The Big Question (novel)

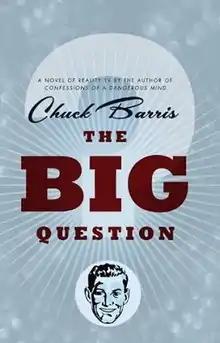

The Big Question is a 2007 novel by Chuck Barris about a game show which airs in 2011.